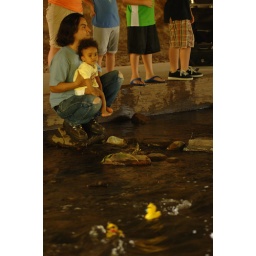
Bad gets worse ... now there are two ducks stuck in the water ...